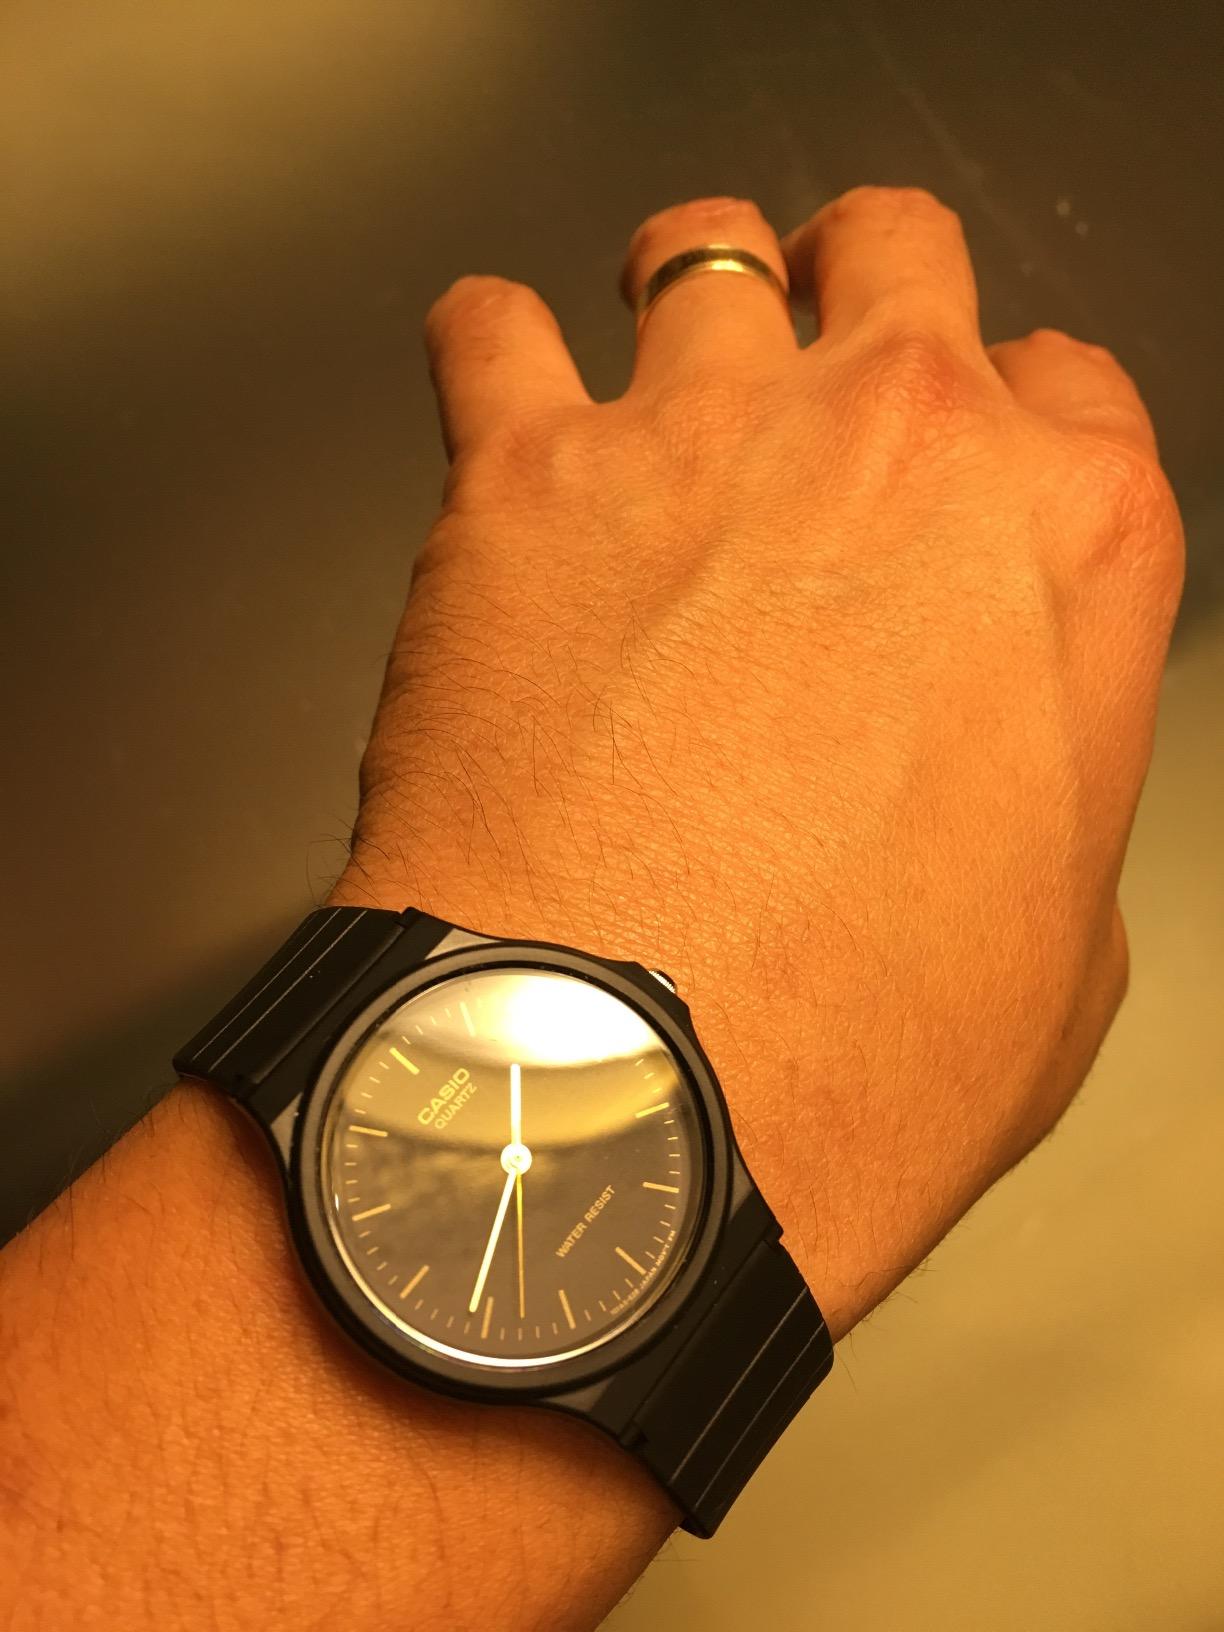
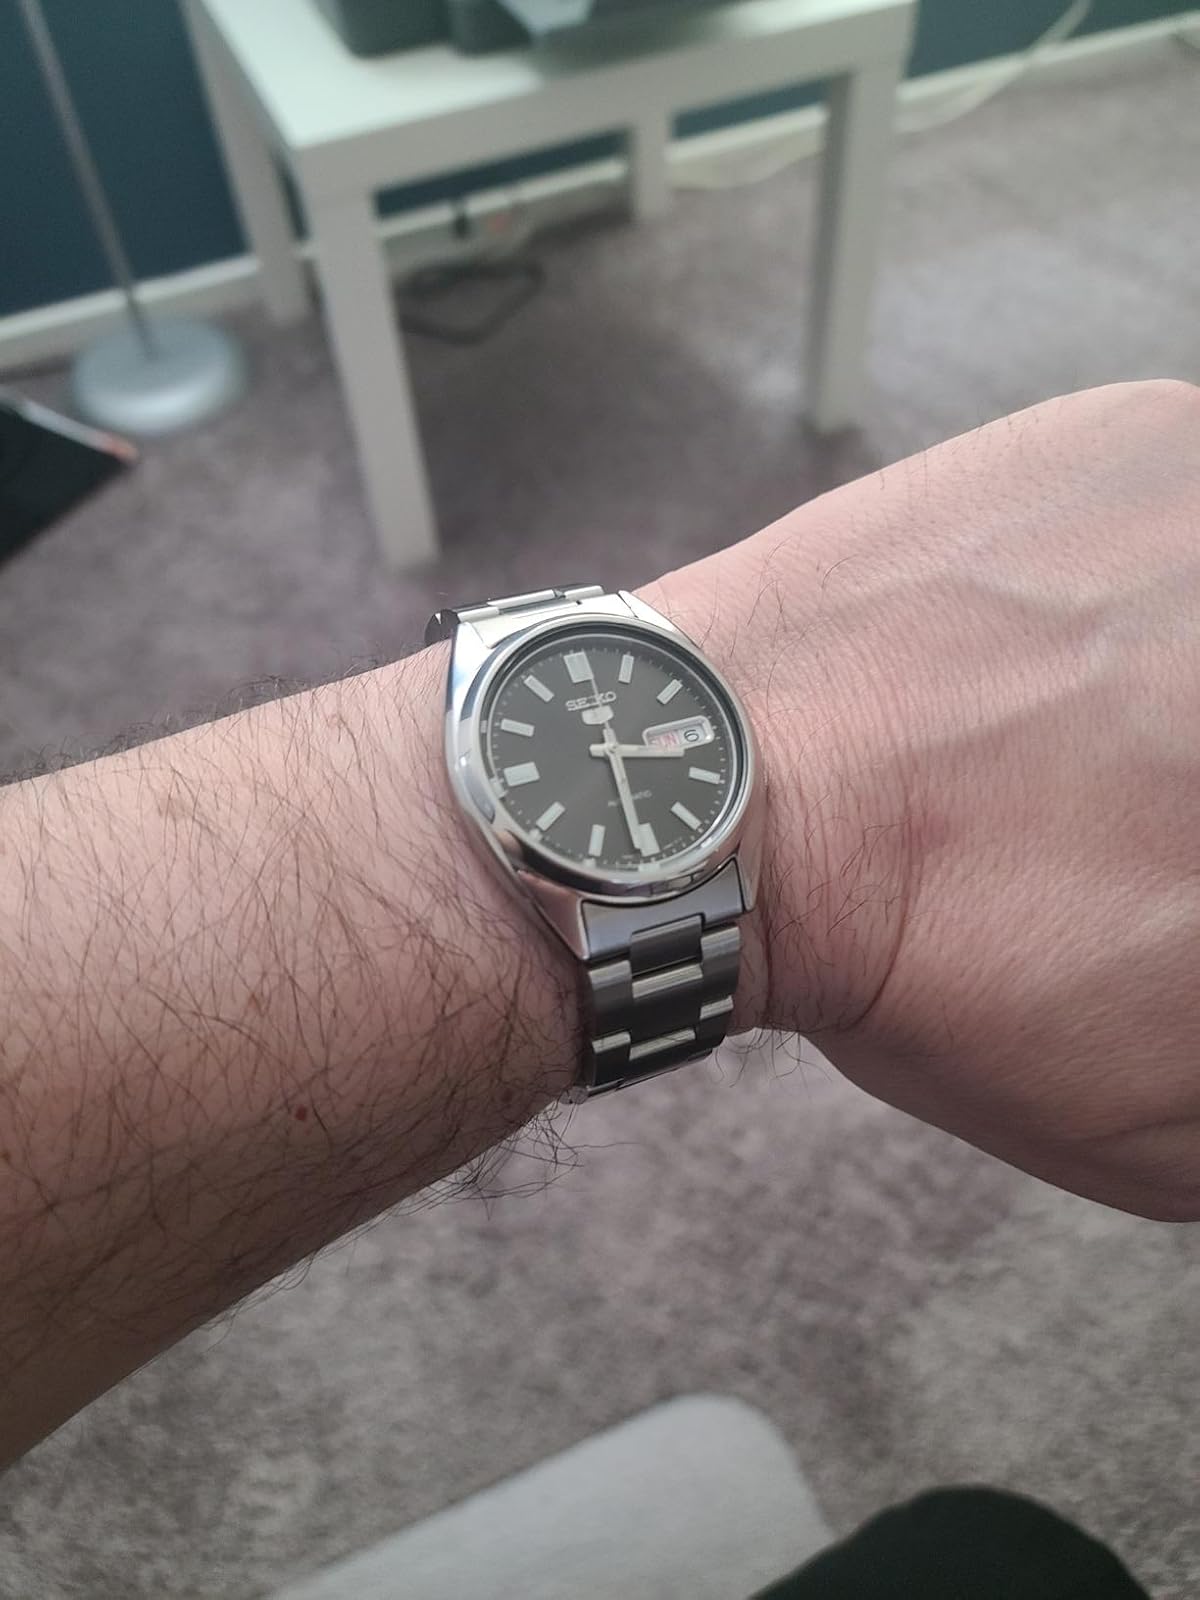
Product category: accessories_watch
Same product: no